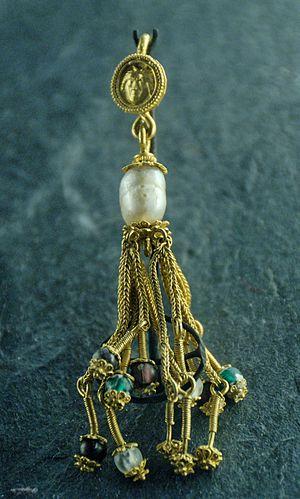
Pendeloque de diadème. Or, perle fine et perles de verre, œuvre grecque, IIIe-IIe siècle av. J.-C.